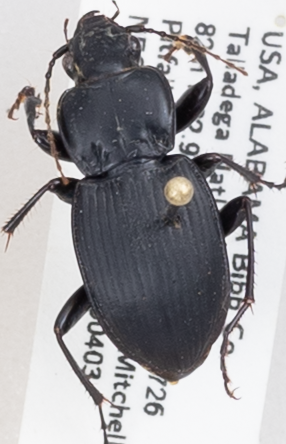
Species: Cyclotrachelus convivus
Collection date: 2019-04-03
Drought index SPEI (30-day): -0.61
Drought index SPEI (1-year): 1.22
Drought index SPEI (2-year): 1.69